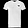
Label: T - shirt / top